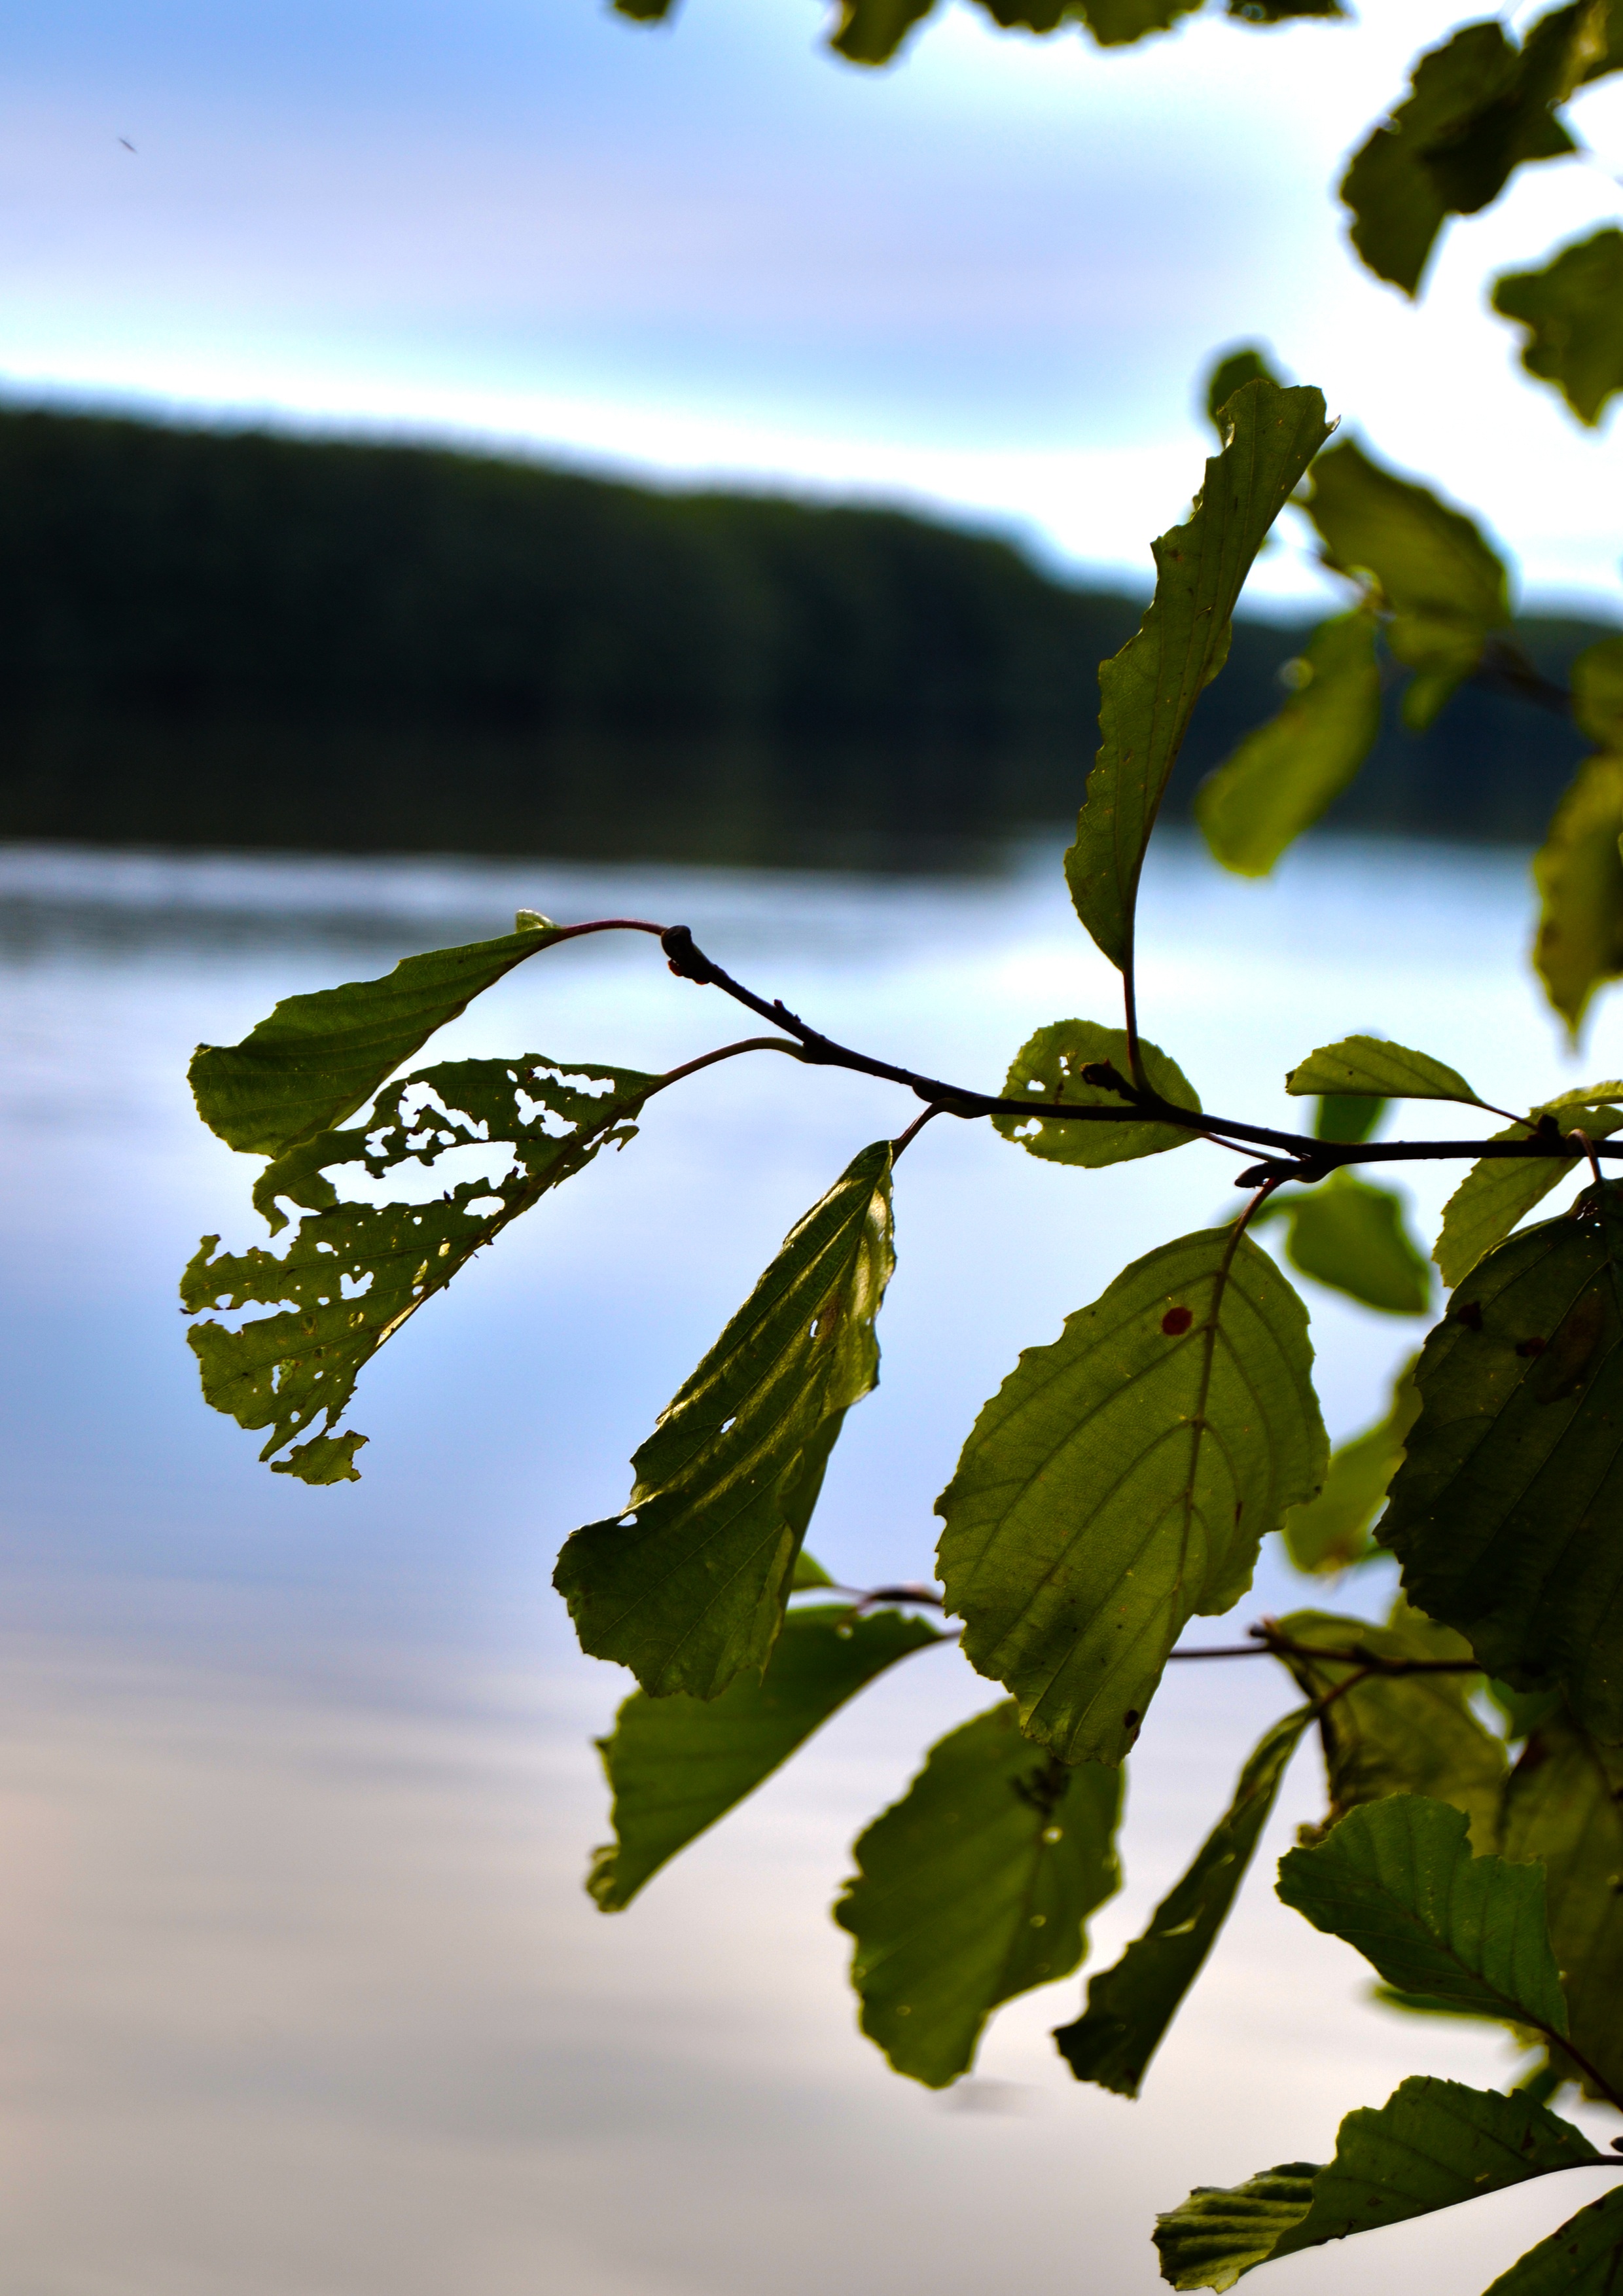
tree, nature, branch, blossom, light, plant, sky, sunlight, leaf, flower, foliage, green, reflection, autumn, botany, flora, season, macro photography, flowering plant, plant stem, woody plant, land plant